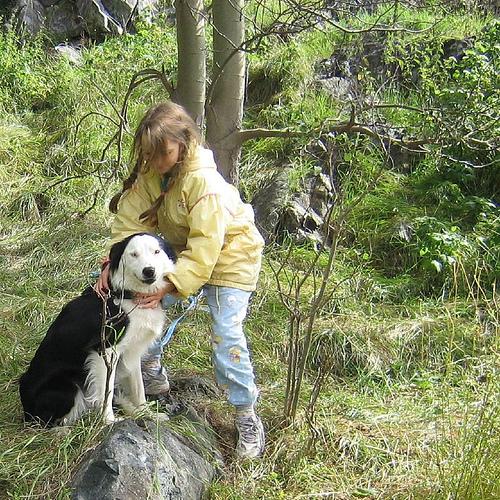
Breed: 215-n000031-Newfoundland